Diary of a Mad Black Woman

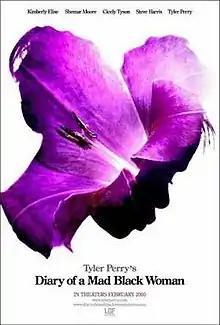
Theatrical release poster

Diary of a Mad Black Woman is a 2005 American romantic comedy drama film directed by Darren Grant and written by Tyler Perry. Inspired by the play of the same name, it marks Perry's feature film debut and is the first entry in the Madea film franchise. Starring Perry alongside Kimberly Elise, Steve Harris, Shemar Moore, and Cicely Tyson, it tells the story of a woman who is thrown out of her house by her husband on their 18th wedding anniversary and subsequently moves in with her grandmother, and is the only film written, but not directed, by Perry.